Mark XIV bomb sight

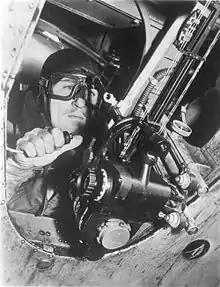
The CSBS required the aircraft to remain level while the bomb aimer watched the drift along the thin parallel wires (white).

On 28 March 1939, the head of RAF Bomber Command Air Chief Marshal Sir Edgar Ludlow-Hewitt hosted a conference on the state of Bomber Command. Among the many problems with operational readiness, he noted that RAF bombs were much too small and that bombsight technology was obsolete. Given the problems of obtaining a modern bombsight, he pressed for the creation of a high-speed bomber design that could safely attack at low levels.